East Line (Denmark)

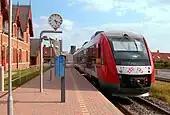
LINT 41 train at

The stations of , , and are outside of their respective villages, and it is even further between and Faxe and from to Vallø Castle. In addition to the termini, trains can pass at , , , , , and ; has a short siding, the remaining line is single track and without electrification.